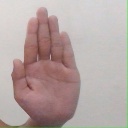
अक्षर: ध